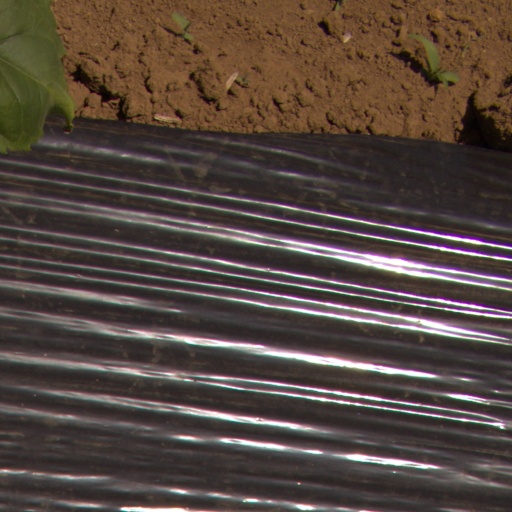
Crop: Jerusalem artichoke